Baillon's crake

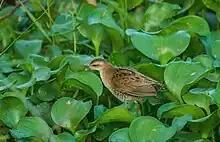
At Coimbatore, Tamil Nadu

They are in length, and are similar to the only slightly larger little crake. Baillon's crake has a short straight bill, yellow or green without a red base. Adults have mainly brown upperparts with some white markings, and a blue-grey face and underparts. The rear flanks are barred black and white. They have green legs with long toes, and a short tail which is barred underneath.